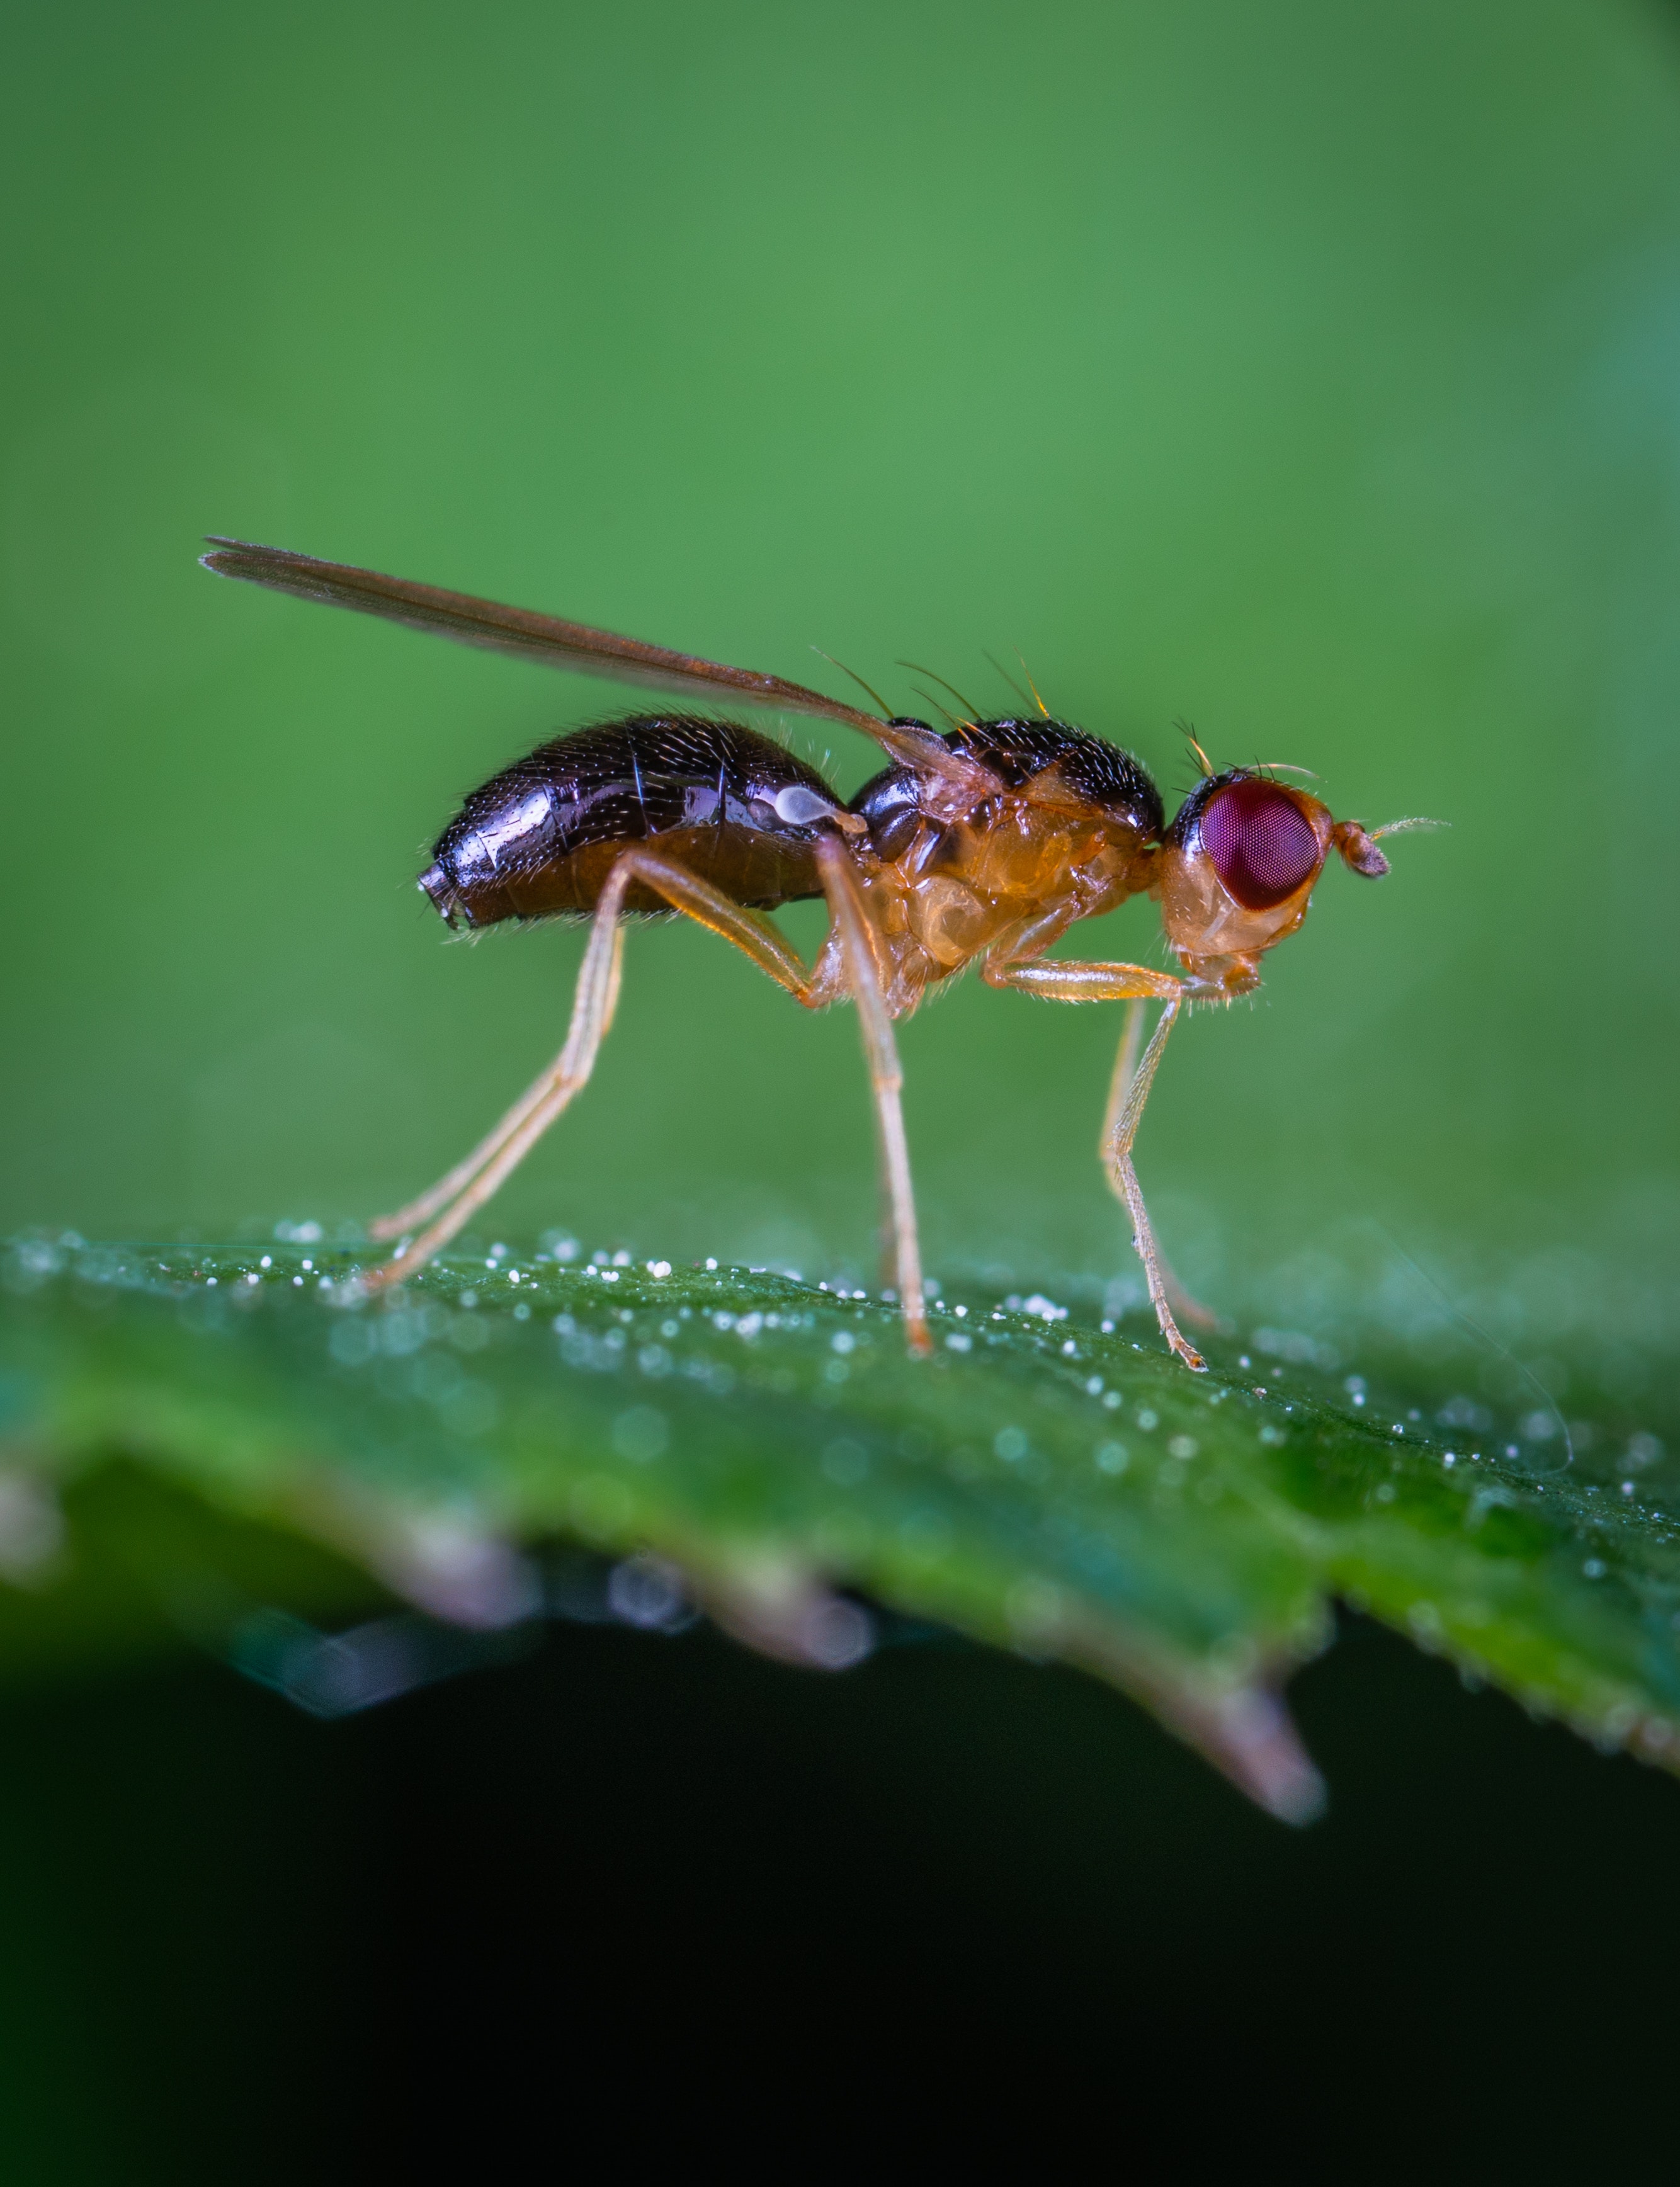
insect, pest, invertebrate, macro photography, membrane winged insect, leaf, fly, arthropod, close up, wildlife, ant, organism, hoverfly, wasp, photography, plant, Carpenter ant, parasite, Chalcid wasp